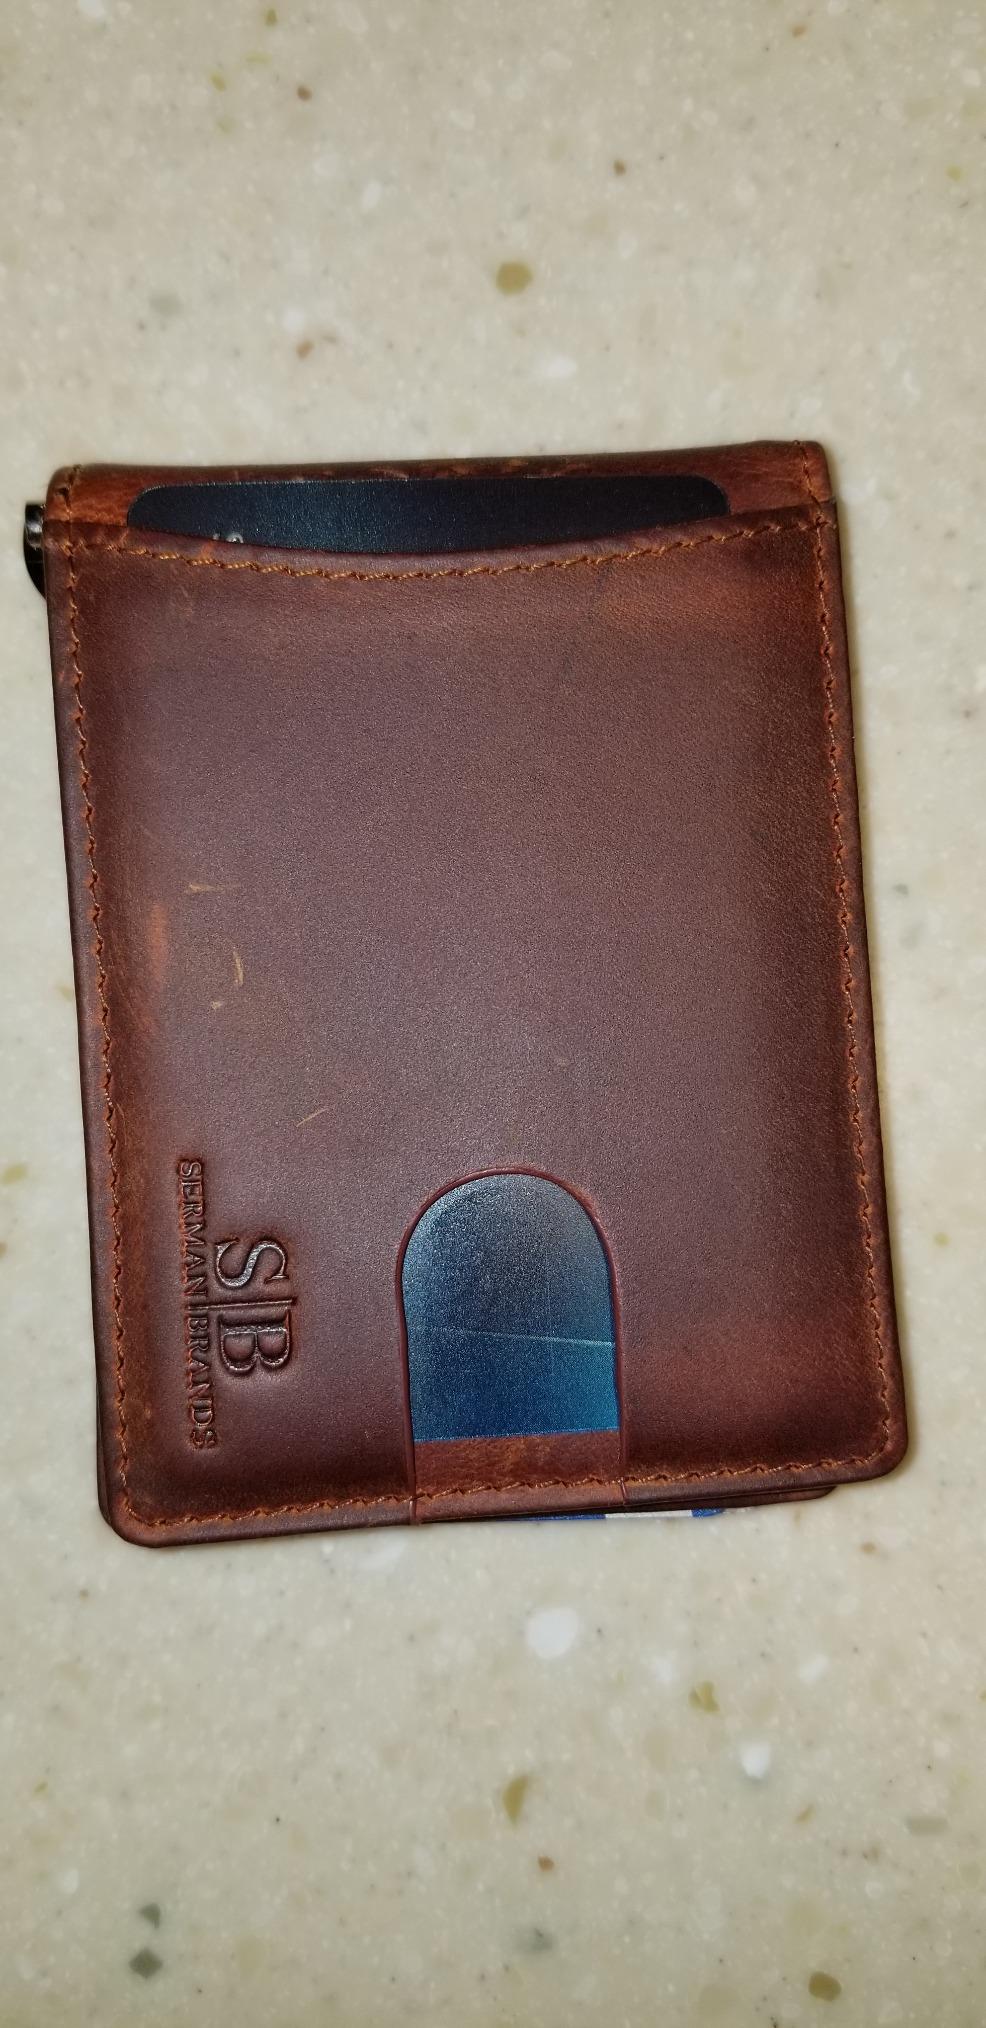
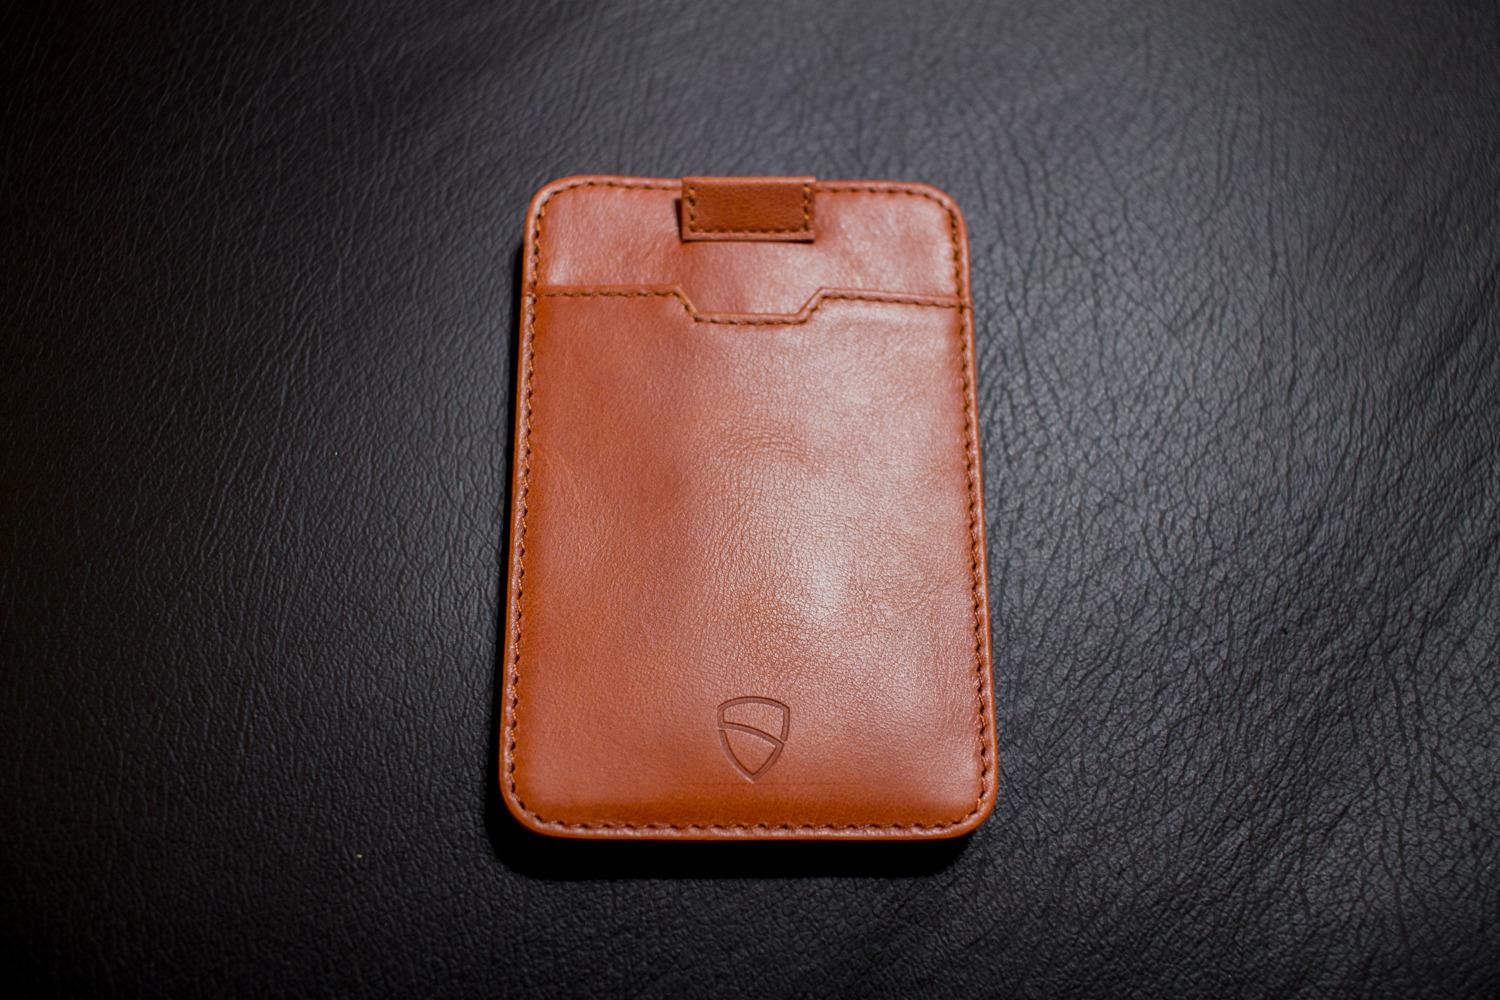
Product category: accessories_wallet
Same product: no